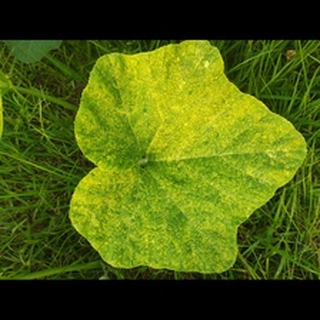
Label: pumpkin_bacterial_leaf_spot